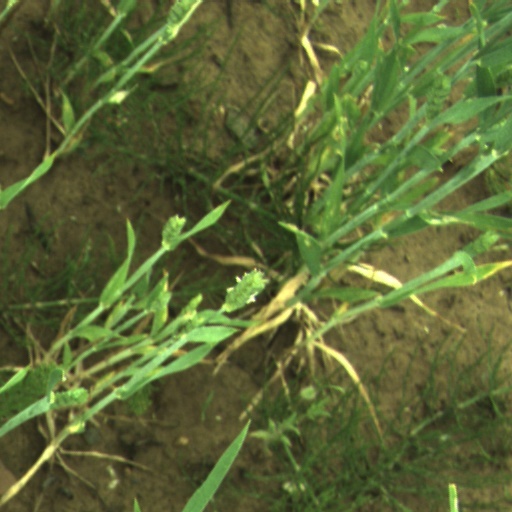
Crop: wheat